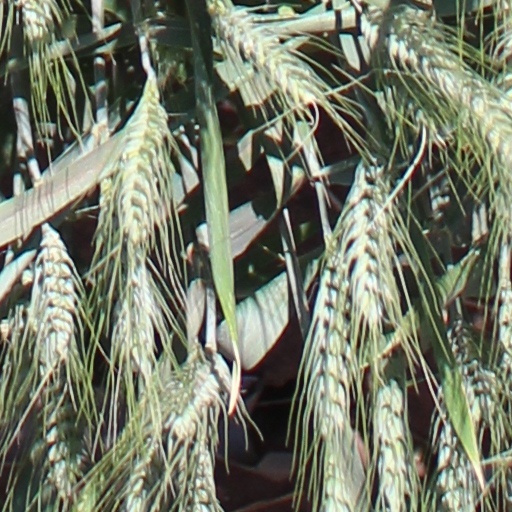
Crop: wheat